Dino Piana

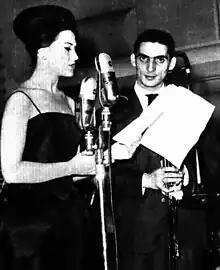
Piana with (1960)

Born in Refrancore into a family of confectioners, Piana studied trumpet and accordion before switching to trombone at the age of 15. He started his professional career in the late 1950s with the Quintetto di Torino, and became first known in 1959, thanks to the participation to the radio contest "La coppa del jazz" ('The Cup of Jazz'). In 1969 he entered the RAI orchestra, with whom he stayed until 1995. Starting from 1978 he collaborated with his son Franco, who is a flugelhorn player and a composer.